Andrés Montaño (wrestler)

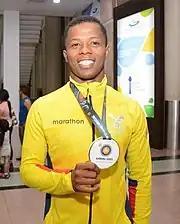
Montaño in 2020

Andrés Montaño (born 6 April 1990) is an Ecuadorian Greco-Roman wrestler. He competed in the men's Greco-Roman 59kg event at the 2016 Summer Olympics, in which he was eliminated in the round of 16 by Wang Lumin.